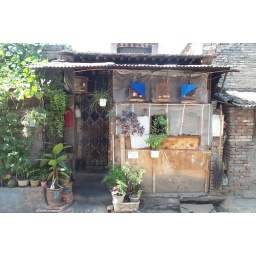
Shop in Beijing hutong, plants and caged birds